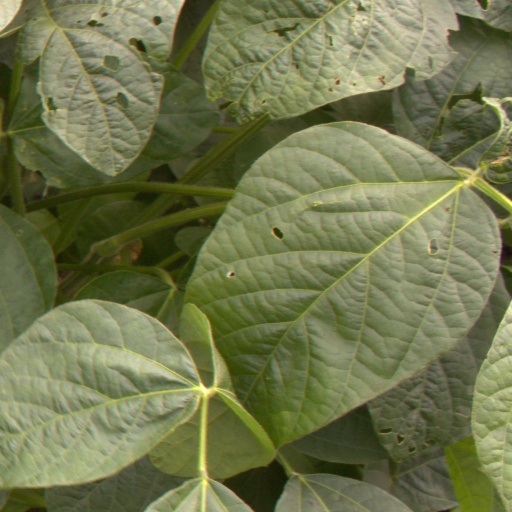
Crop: soybean